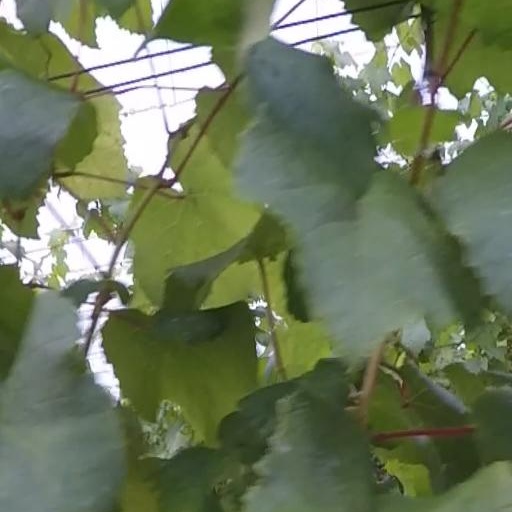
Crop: grape